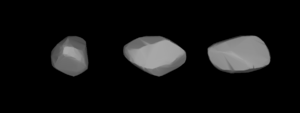
(2384) Schulhof est un astéroïde de la ceinture principale d'astéroïdes.